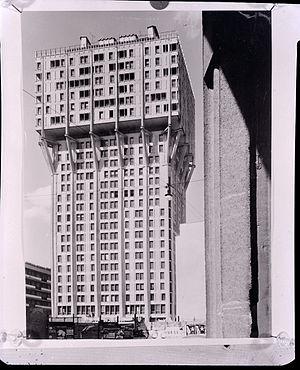
La tour Velasca, avec ses 26 étages et 106 mètres de hauteur, est située au numéro 5 de la place homonyme, dans le centre de Milan et au sud du Dôme.